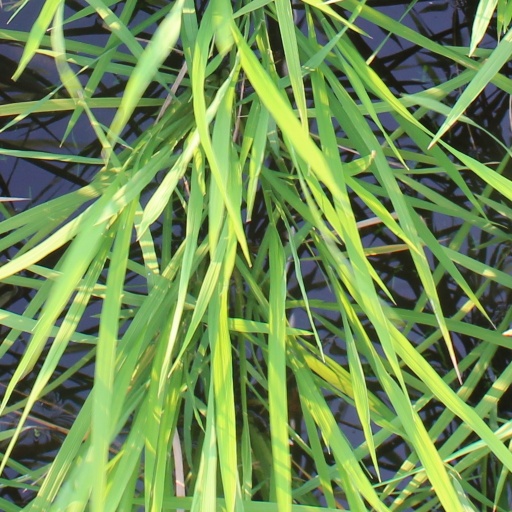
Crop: rice